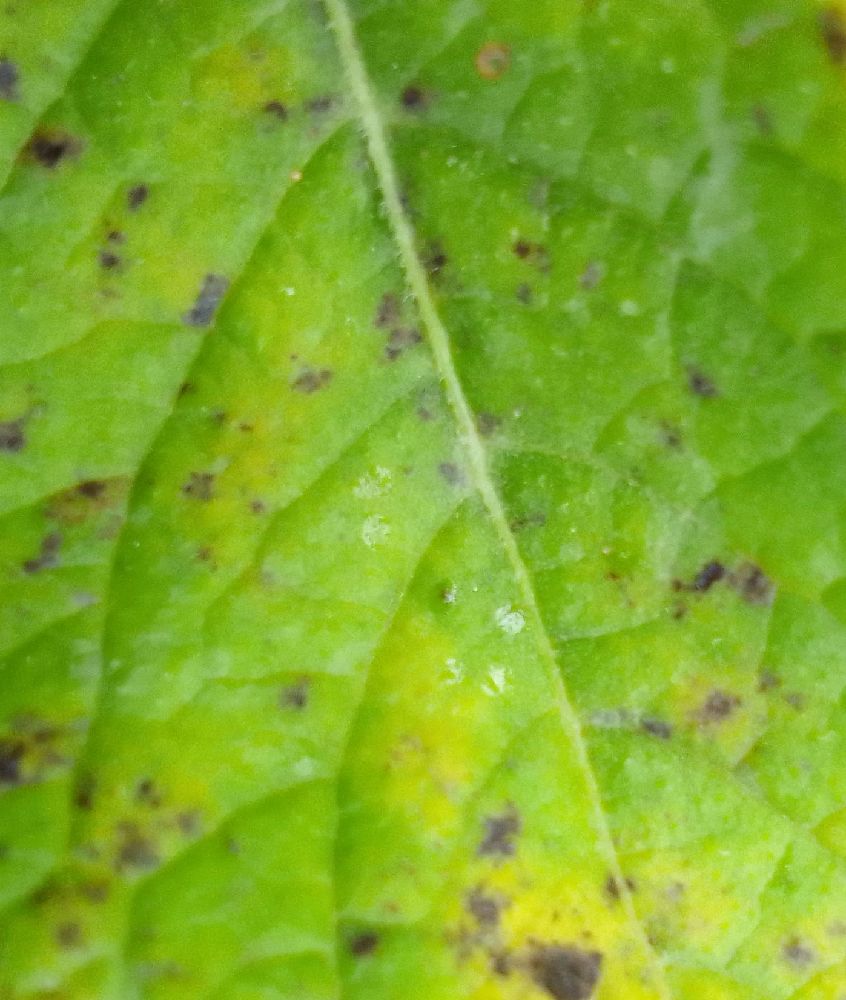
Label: Early blight